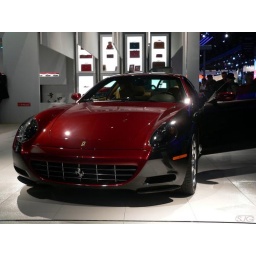
The Ferrari 612 Scaglietti in stunning two toned red and black